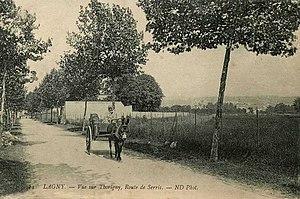
Carte postale ancienne - Rue de Lagny-sur-Marne
Serris est une commune française située dans le département de Seine-et-Marne, en région Île-de-France. Serris fait partie du secteur IV de la ville nouvelle de Marne-la-Vallée, appelé Val d'Europe, et de l'intercommunalité Val d'Europe Agglomération.